Atmosphere (Kolkata)

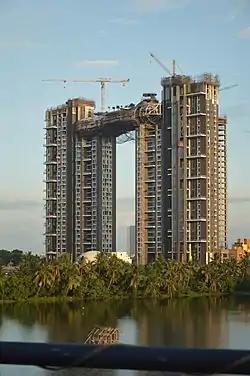
Forum Atmosphere

Atmosphere is a luxury residential superstructure in Kolkata, India. Atmosphere consists of two tall towers and a 'Deya', the world's first residential floating sky sculpture.